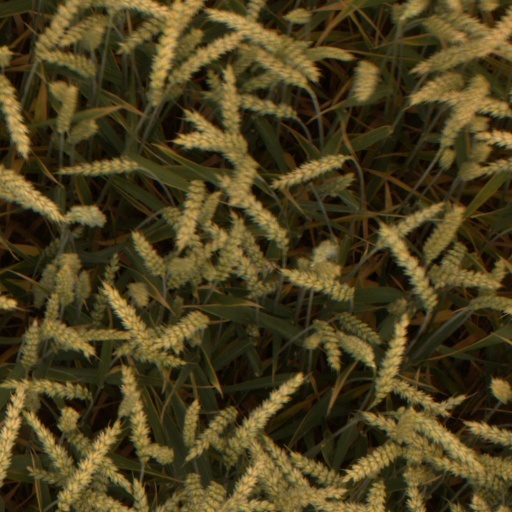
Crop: wheat